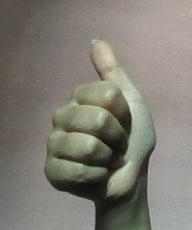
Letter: aleff